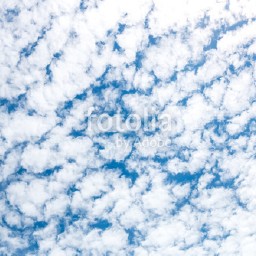
Cloud type: Cirrocumulus (Cc)